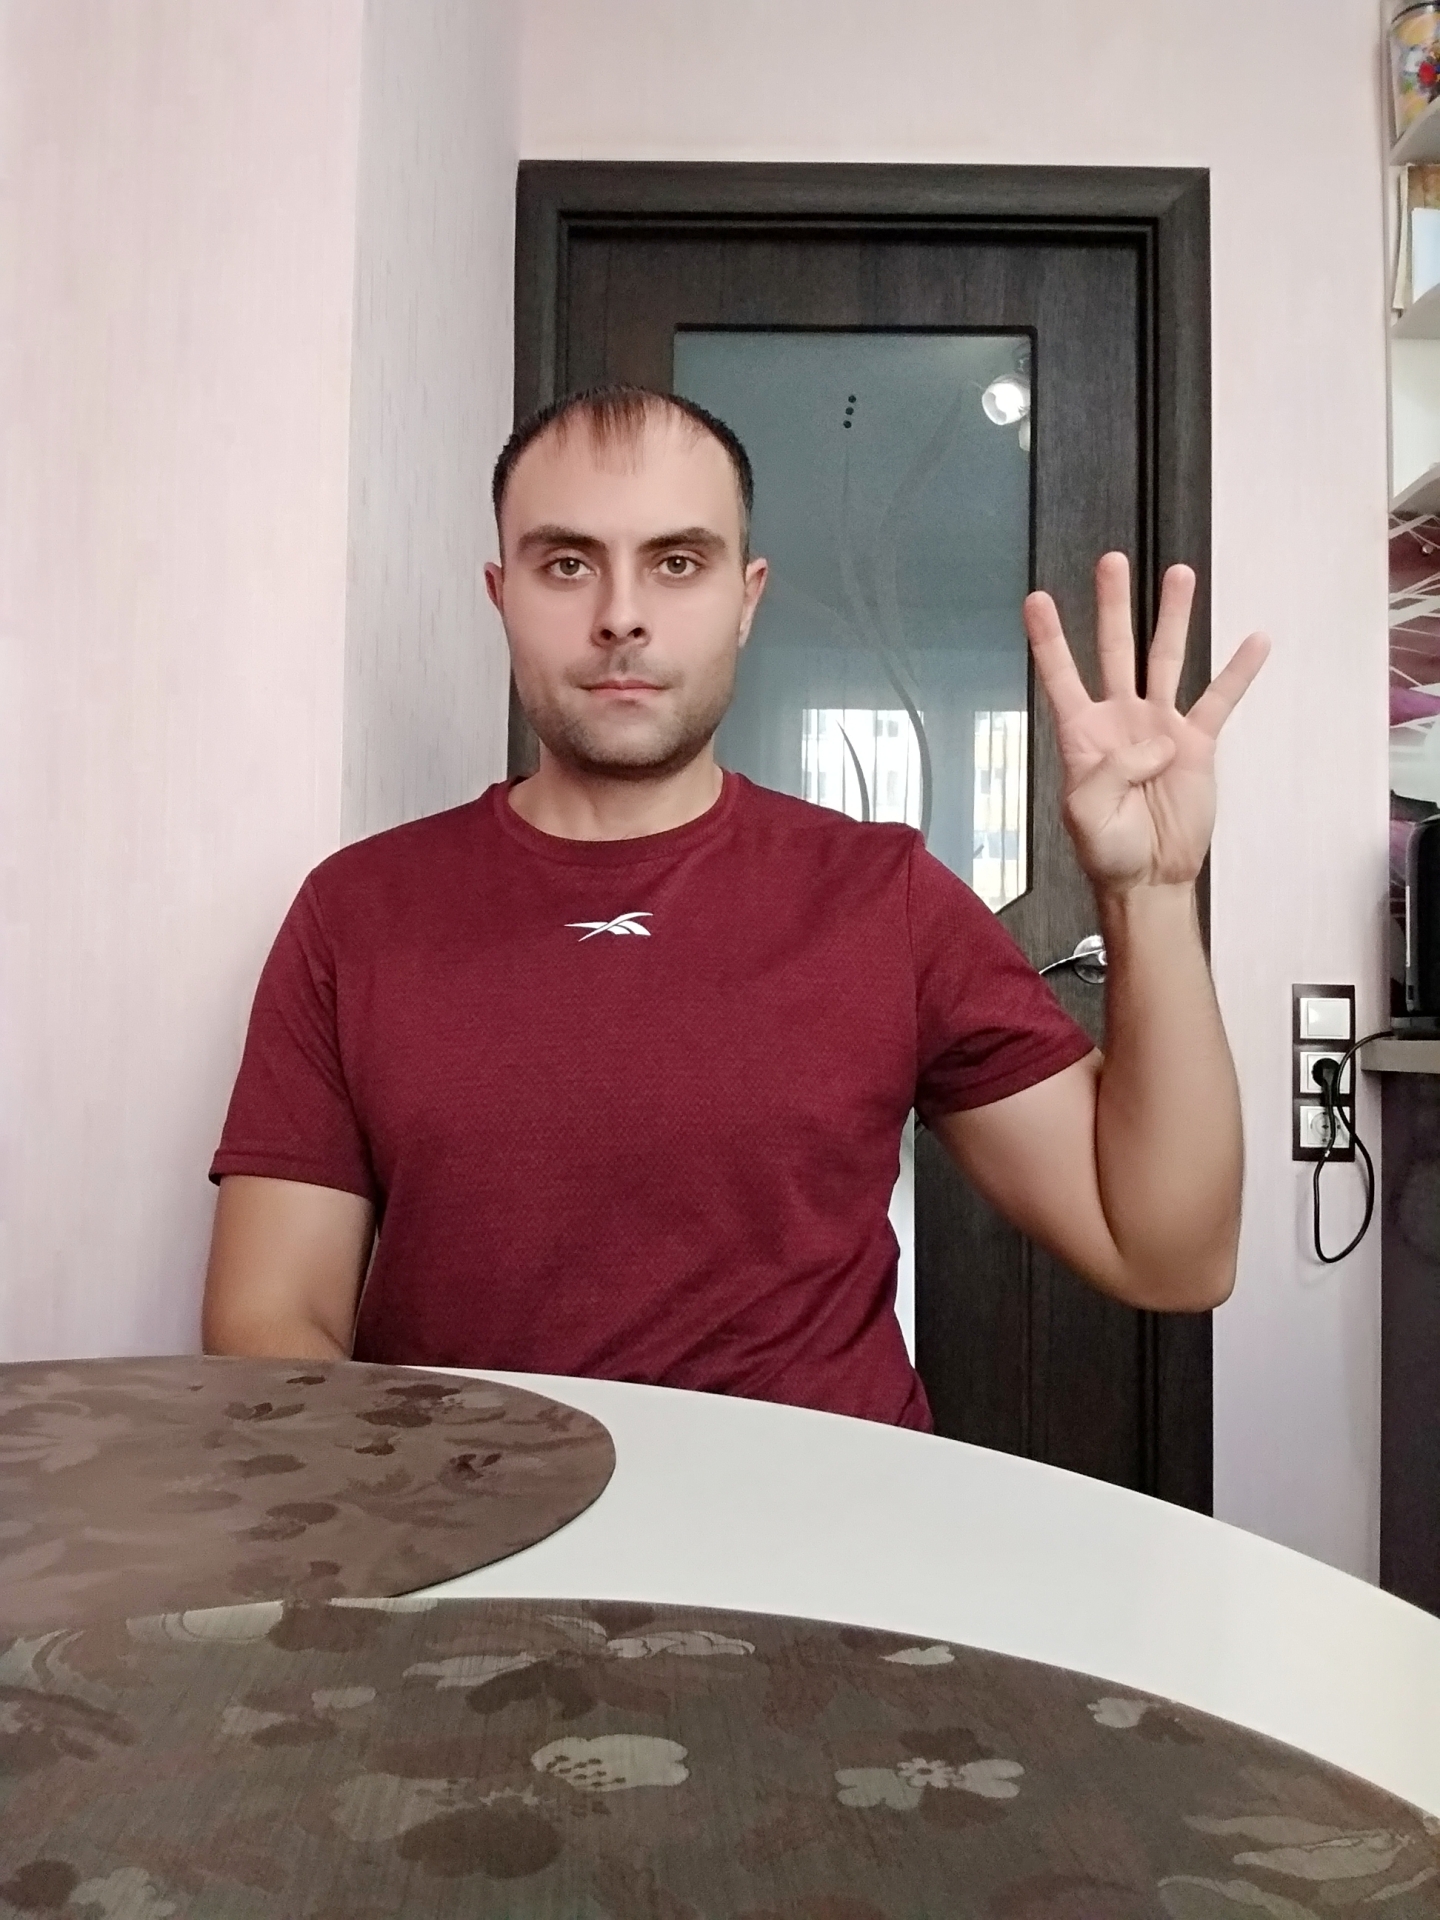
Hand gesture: four